Riyadh Al-Azzawi

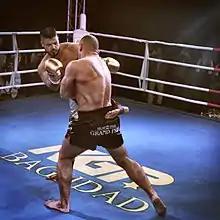
Riyadh Alazzawi fighting for his seventh world heavyweight kickboxing title in his hometown of Baghdad, Iraq.

On November 24, 2017 Al-Azzawi defeated Tanislav Tomashevkii of Poland in the main event at Kickboxing Grand Prix held in Baghdad, Iraq. Al-Azzawi was keen on defending his title in his hometown of Baghdad, Iraq, to bring a story of success to an otherwise war-torn nation.